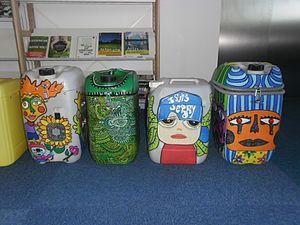
les 4 jerrys ont été faits par Maurice et la décoration peinture par Odile
Jerry Do-It-Together est un ordinateur PC fabriqué avec des composants informatiques de réemploi assemblés dans un bidon de vingt litres, pendant des ateliers créatifs en petits groupes. Ce bidon est décoré librement, pour le personnaliser. Il fait partie des ressources Do it yourself.